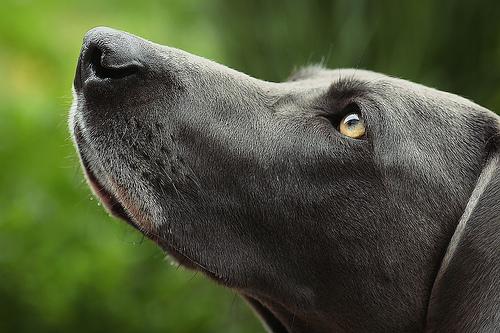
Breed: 235-n000096-Weimaraner